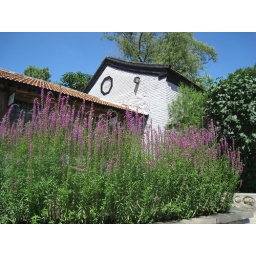
FlatReid - country house near great wall